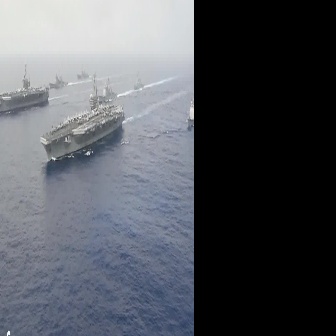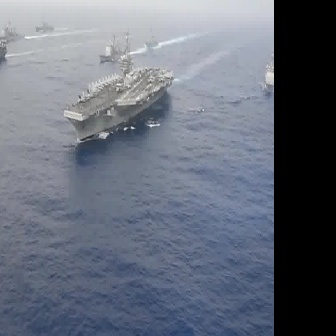
  Please identify the target specified by the bounding box [39,75,124,160] in the first image and locate it in the second image. Return the coordinates in [x_min,y_min,x_max,y_max] format.
Answer: [63,29,173,139]